Odrava

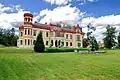
Mostov Castle

The most important monument is the Mostov Castle from the mid-19th century. It was built in the Romantic style on the site of an older building from the 14th century. The castle is privately owned. It is used as a hotel and for commercial purposes.